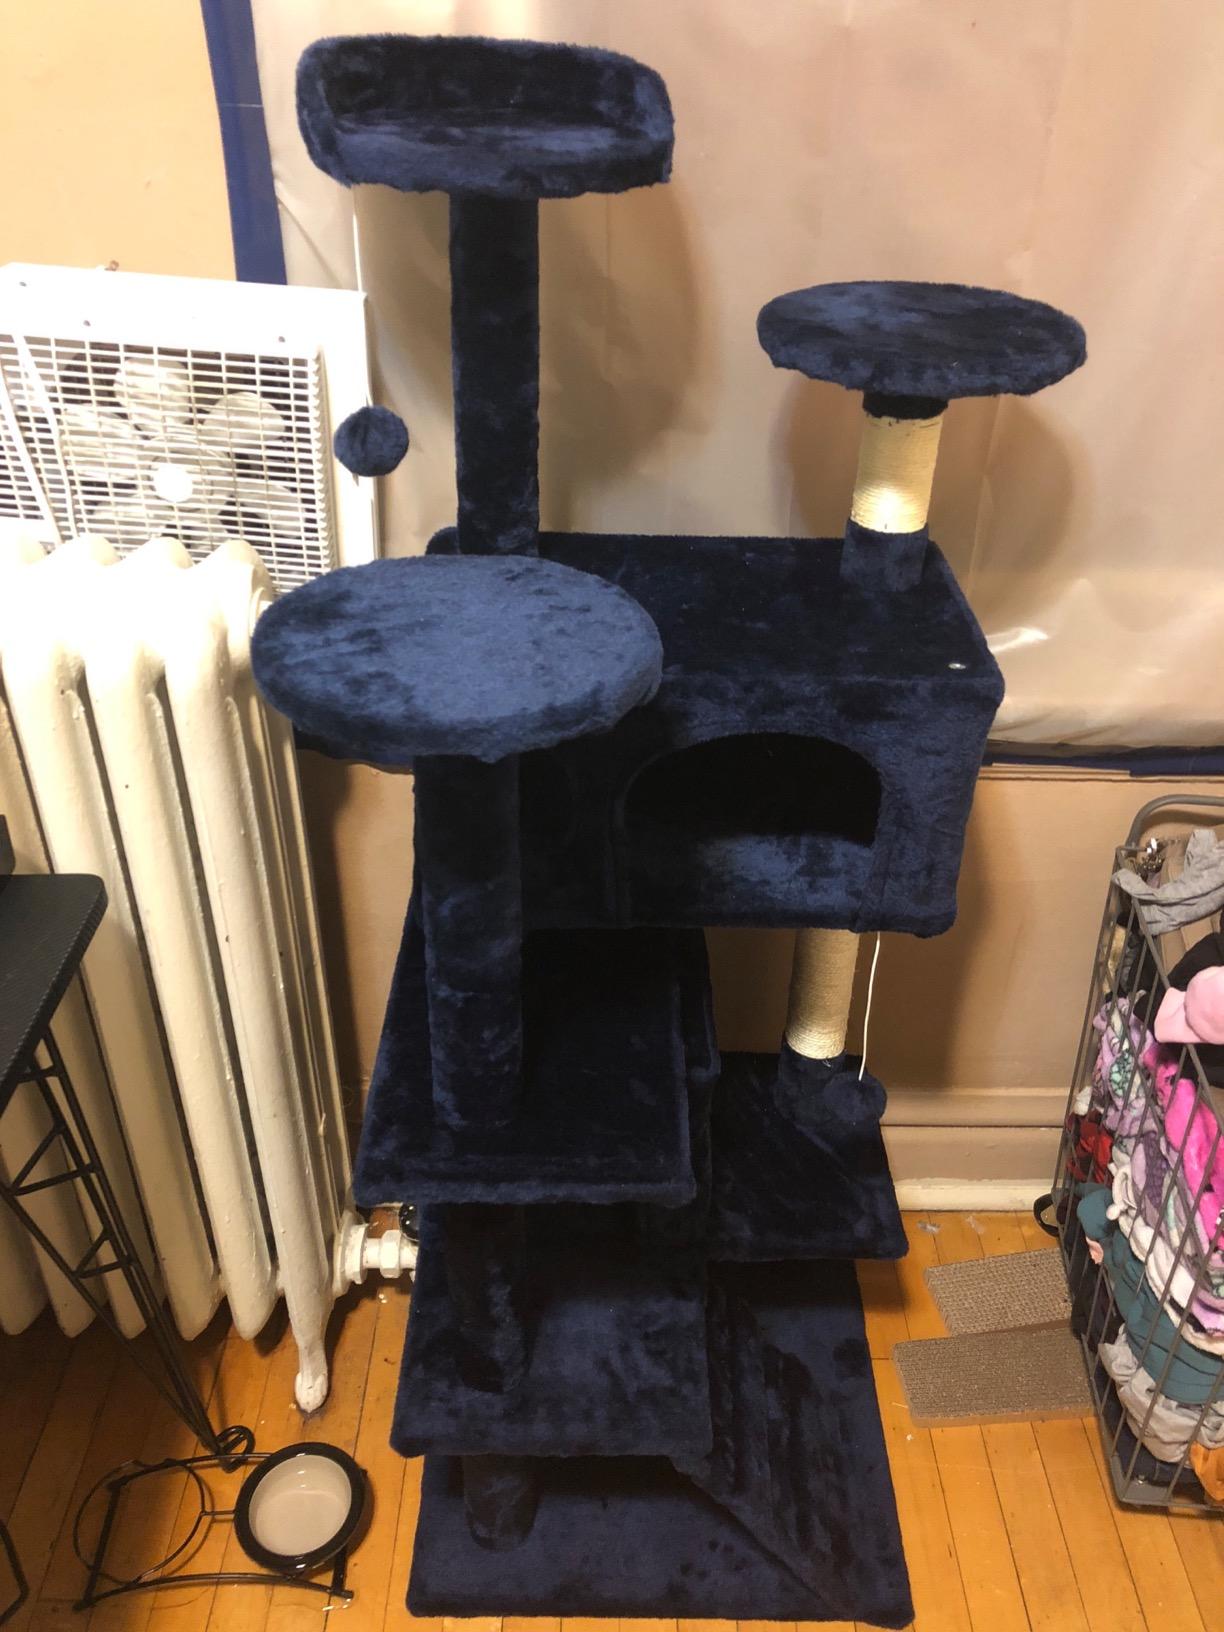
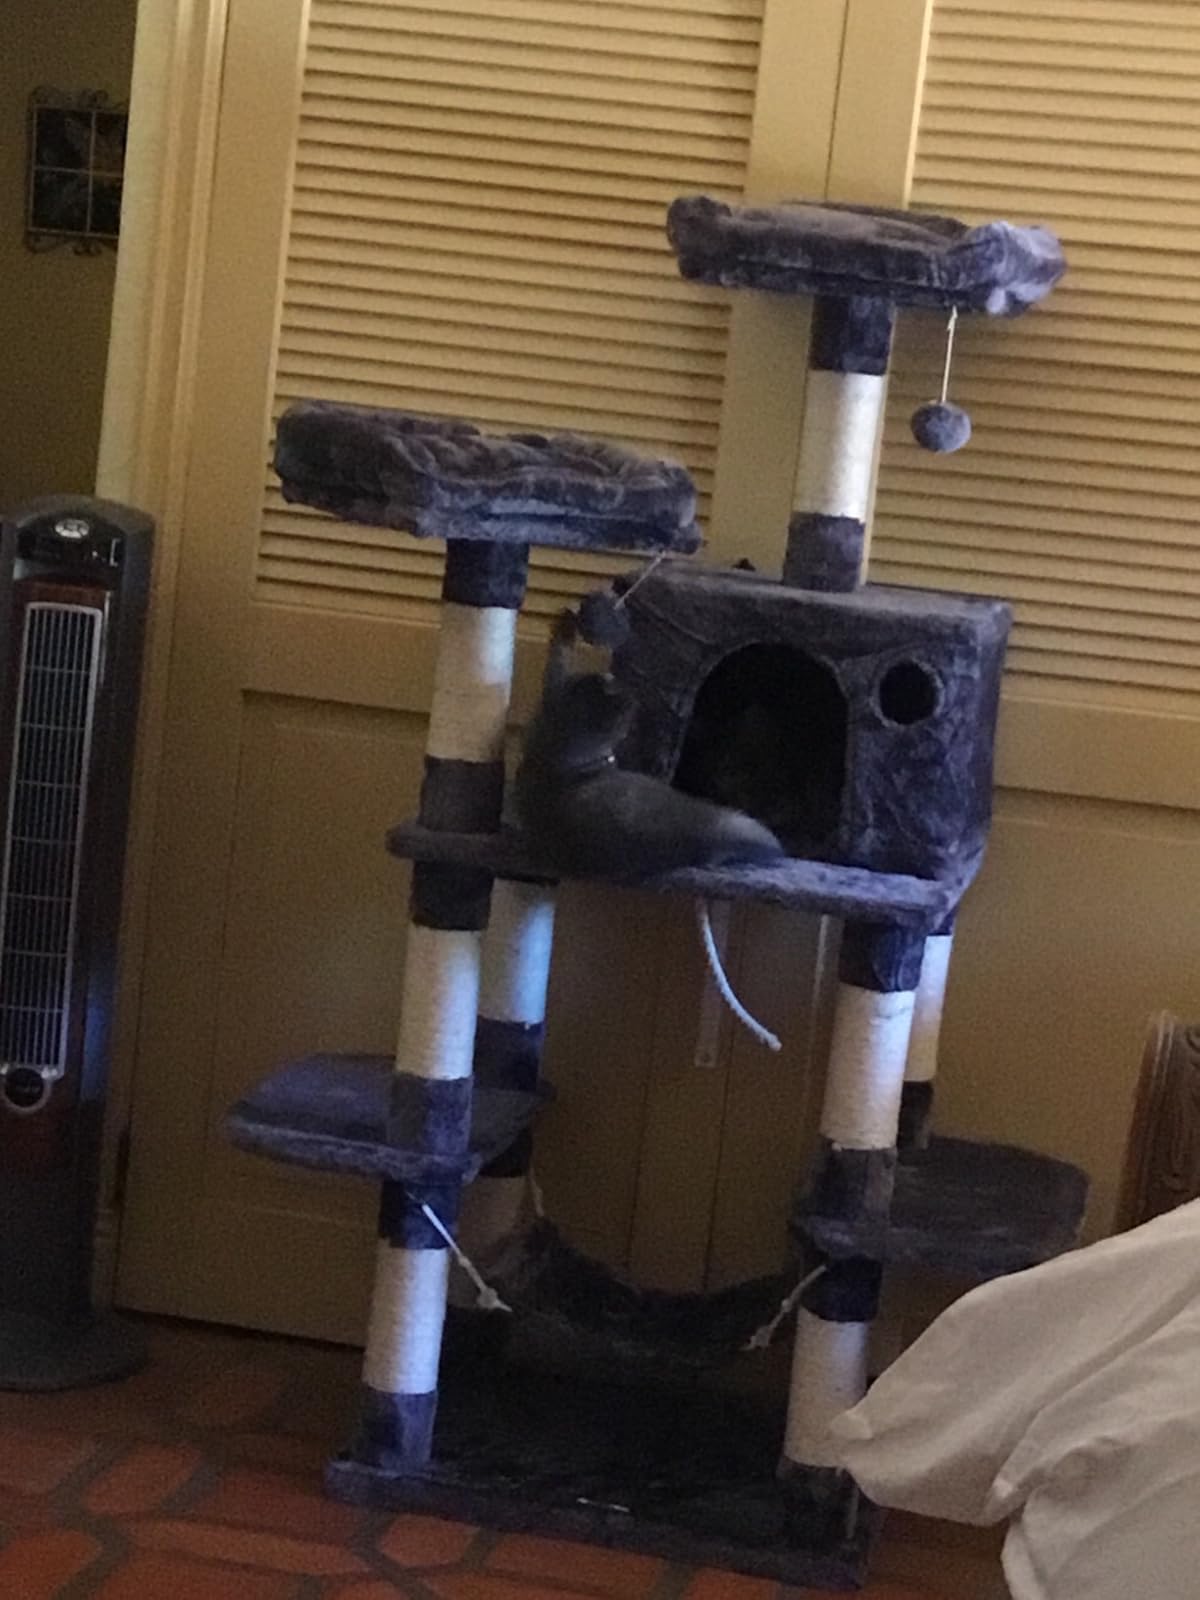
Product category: items_cat tree
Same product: no